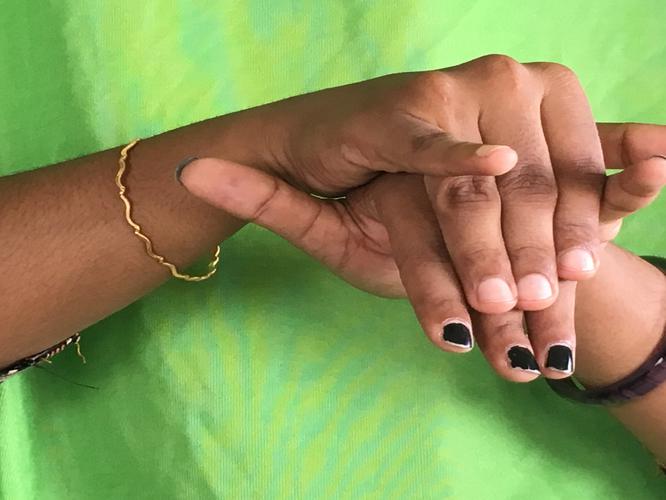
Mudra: Varaha
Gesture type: double_hand